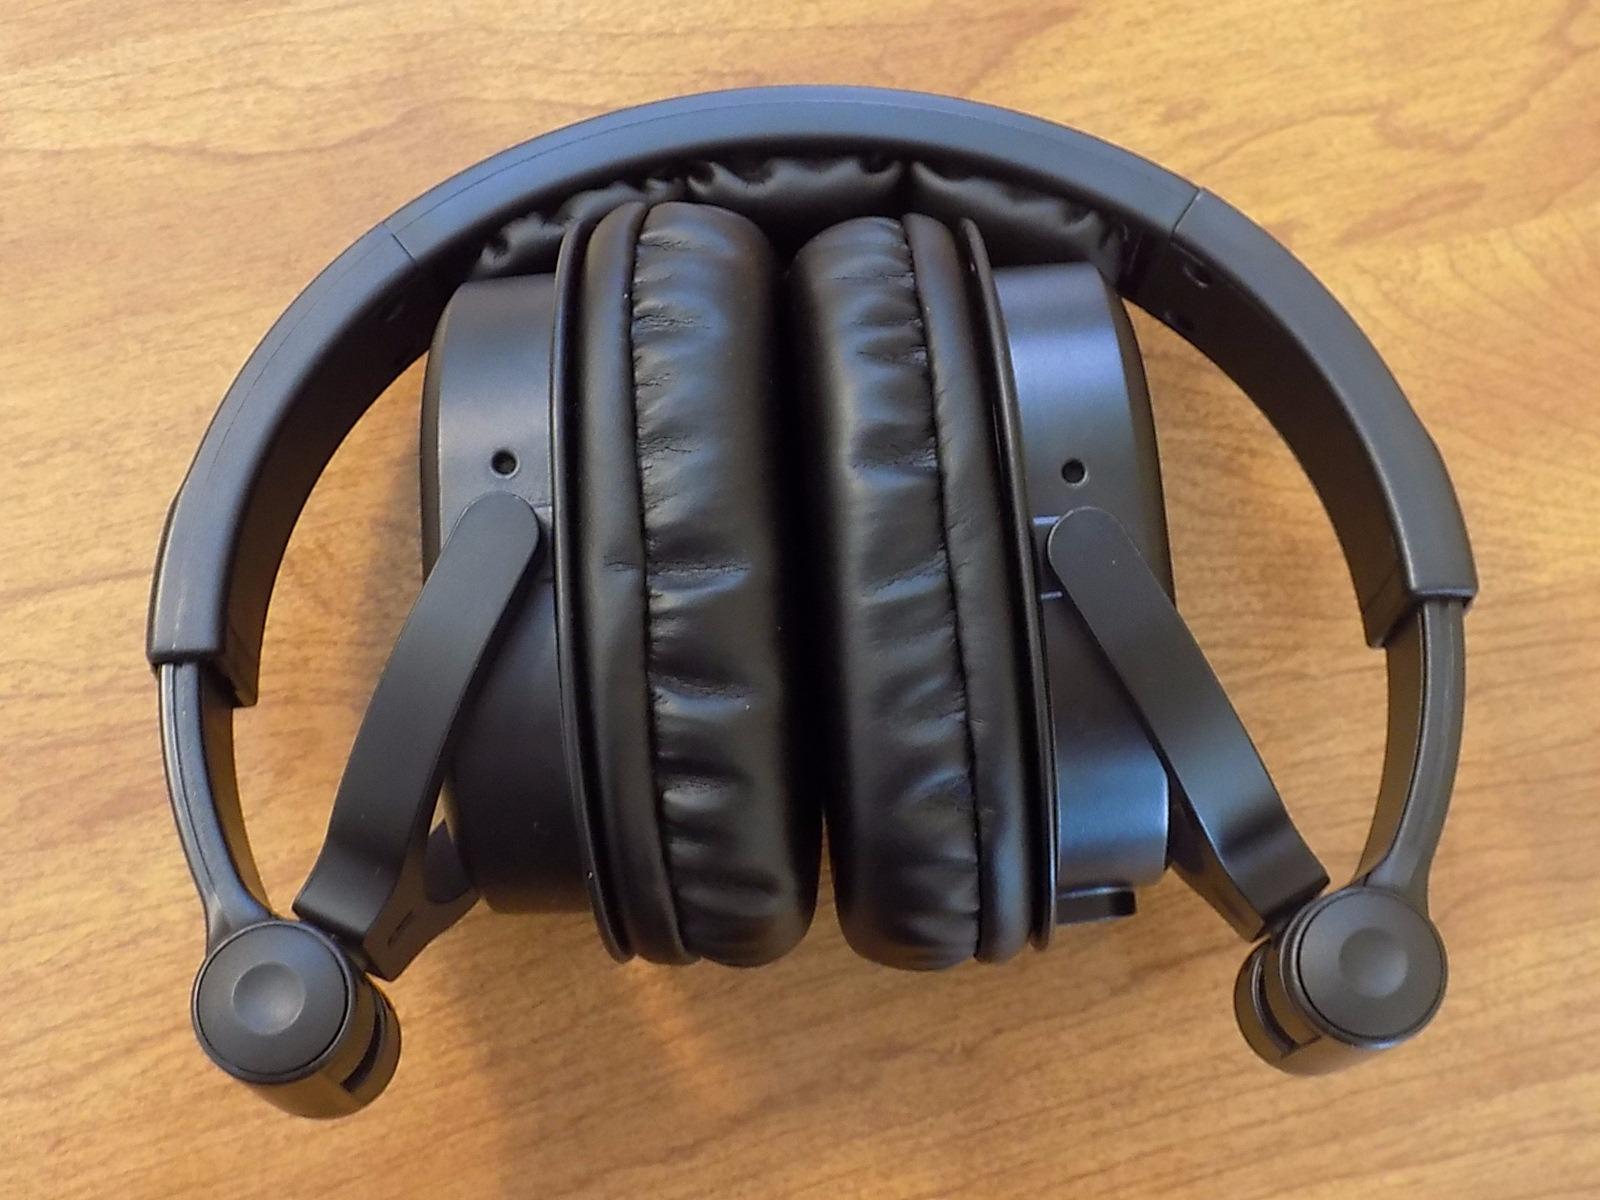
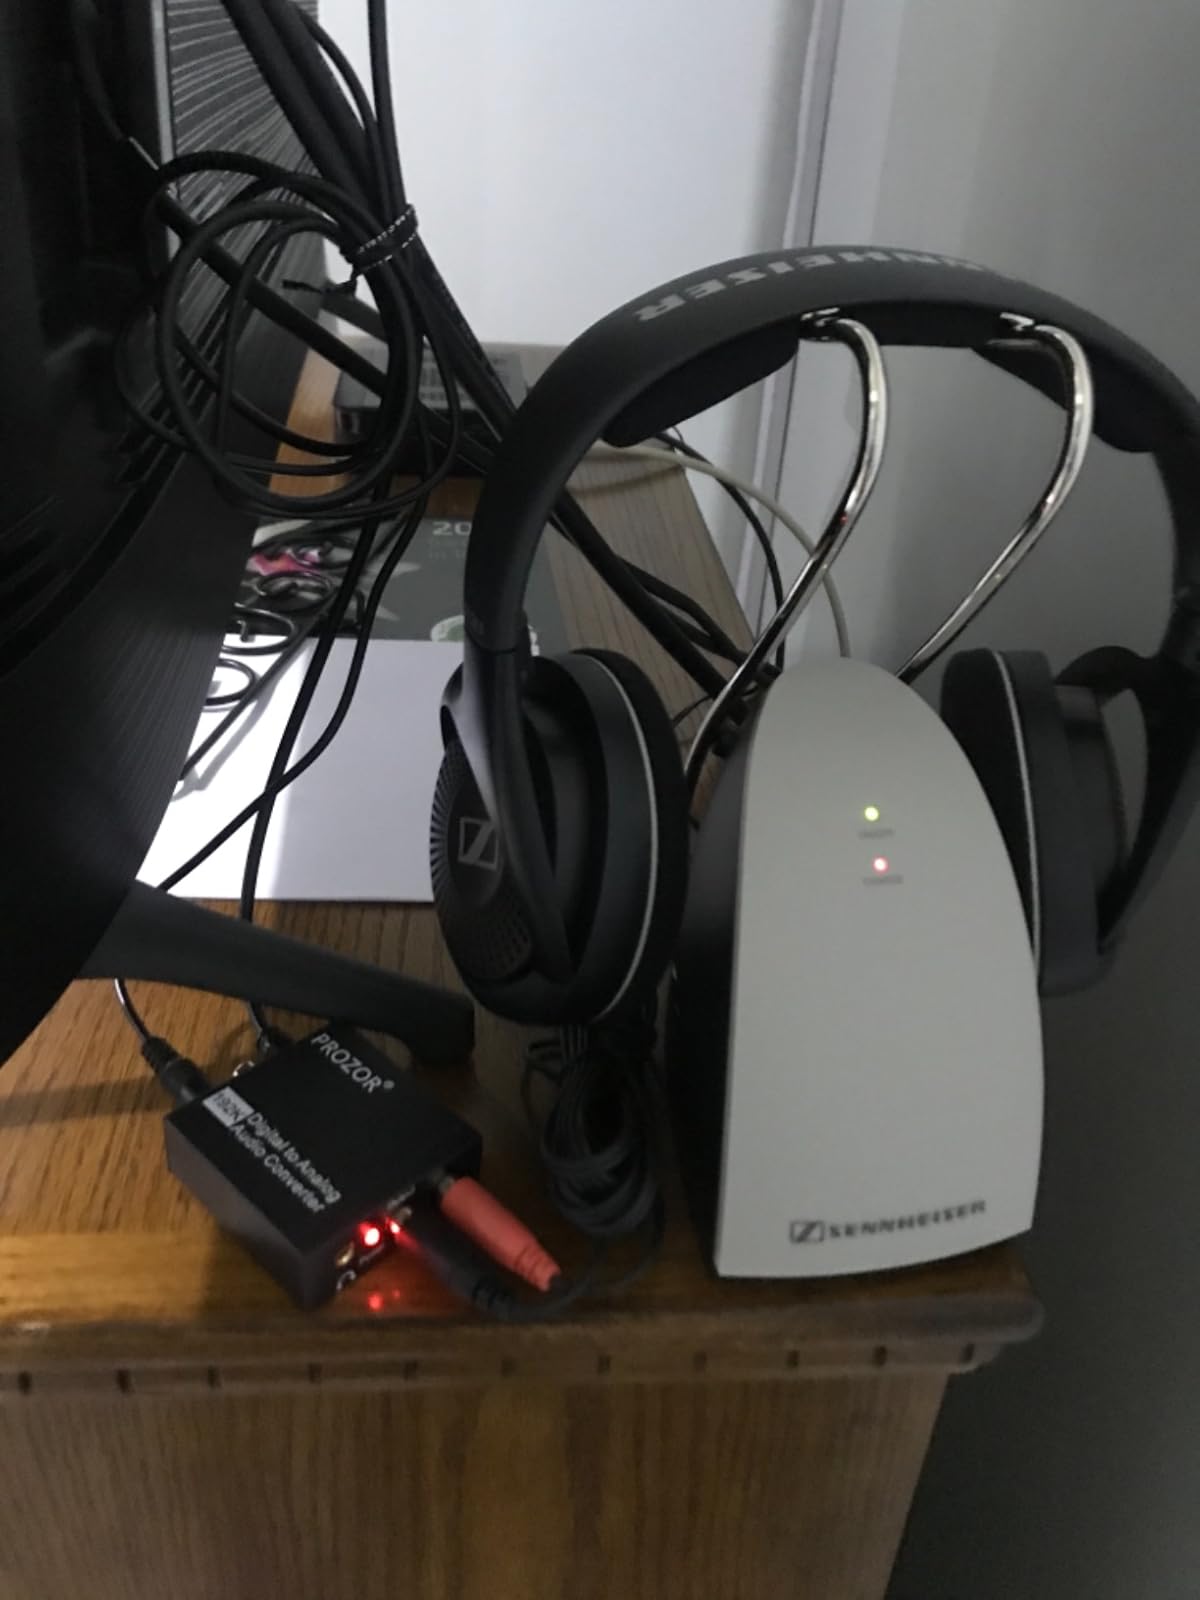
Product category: headphones
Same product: no